Coriolanus Snow

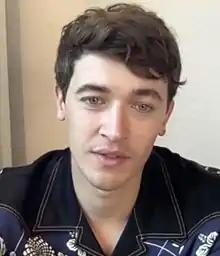
Tom Blyth portrayed Snow in "The Ballad of Songbirds & Snakes".

Tom Blyth was cast as the younger Snow in "The Ballad of Songbirds & Snakes". Director Francis Lawrence wanted to cast somebody with blue eyes, to match Sutherland. Over a two-month period, Blyth underwent rounds of solo auditioning and script reading with people auditioning as Lucy Gray, to test the actors' chemistry. Producer Nina Jacobson said the difficulty was finding an actor who could portray Snow's heroic side as well as his villainous side. As Snow is underfed, Blyth said he dieted mostly on "apple slices and almond butter" for six months. Blyth's hair was dyed from brown to blond.